Son Yeon-jae

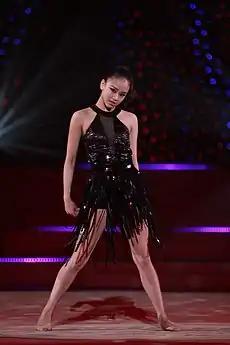
Son at the 2011 L.G. Whisen All-Star gala

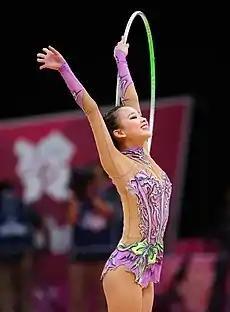
Son at the 2012 Summer Olympics

At the Grand Prix series held in February 2012, she tied for the 18th place with Wong Poh San with the total score of 100.850 in the individual overall and third in the Hoop final. In April 2012, Son became the first Korean rhythmic gymnast to medal at the World Cup Series, Category B by winning a bronze medal in the Hoop final in Penza, Russia, and placed fourth in the individual overall. In May 2012, she finished last in the Hoop final at the World Cup Series, Category B in Tashkent, Uzbekistan, and placed fifth overall. Son finished second to last in the individual all-around at the World Cup Series, Category A in Sofia, Bulgaria.